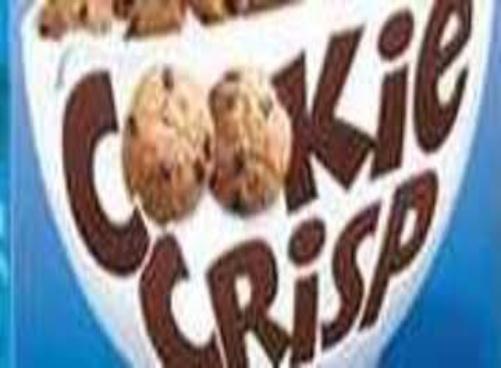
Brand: cookie crisp
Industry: Food